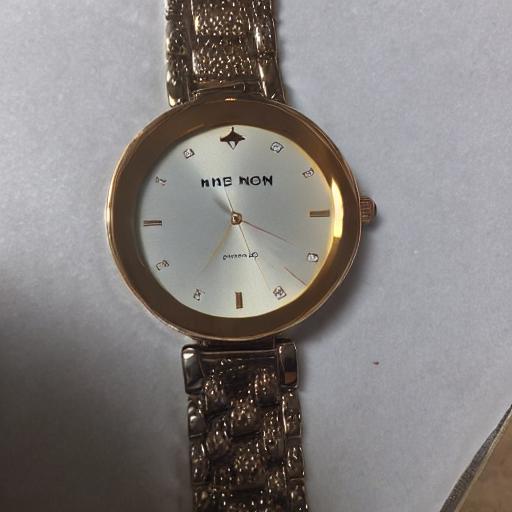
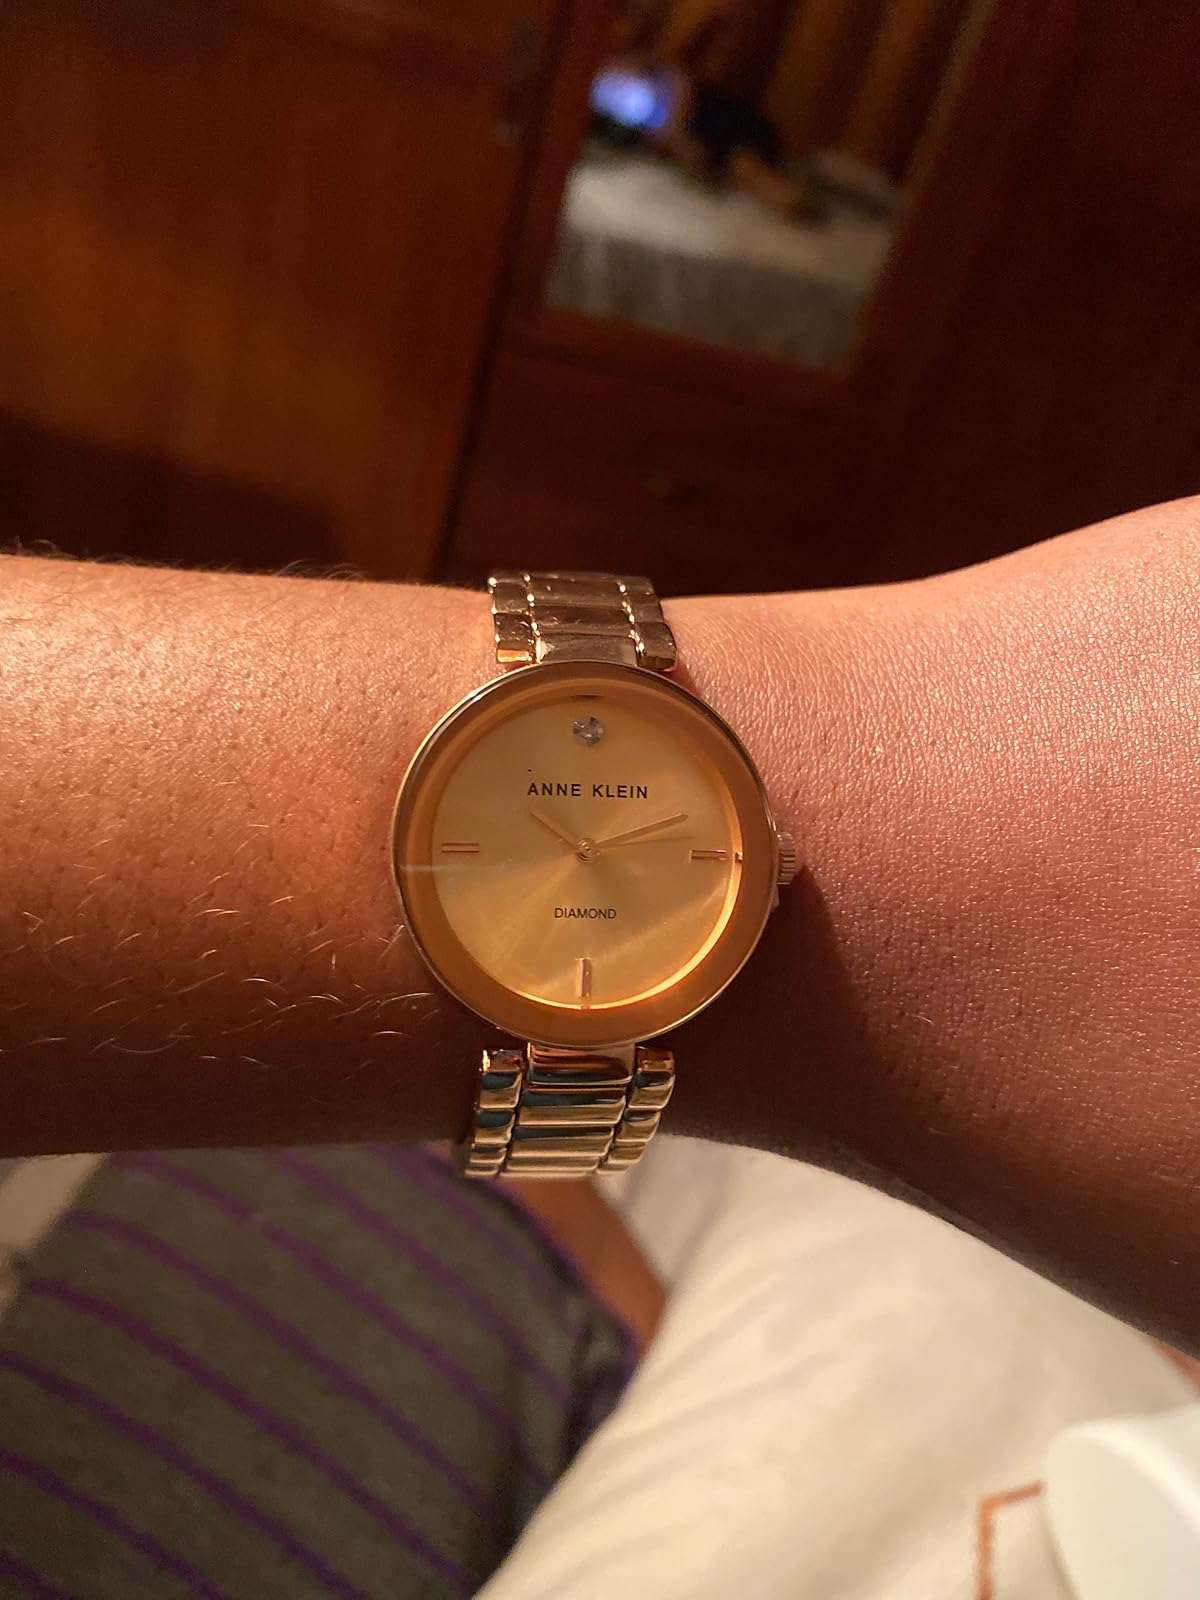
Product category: accessories_watch
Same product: no